Liu Ping (sprinter)

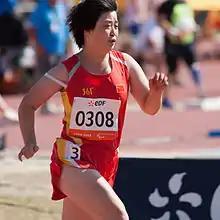
Liu at the 2013 IPC Athletics World Championships

Liu Ping (born 8 November 1984) is a Chinese Paralympic sprinter who won gold medals in women's T35 100 metre and 200 metre sprints at the 2012 Summer Paralympics.